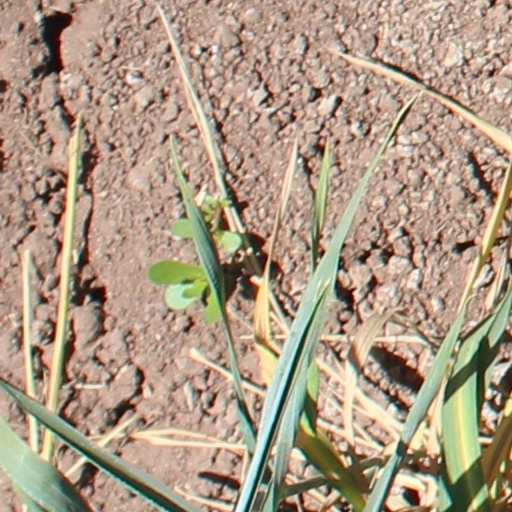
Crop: wheat